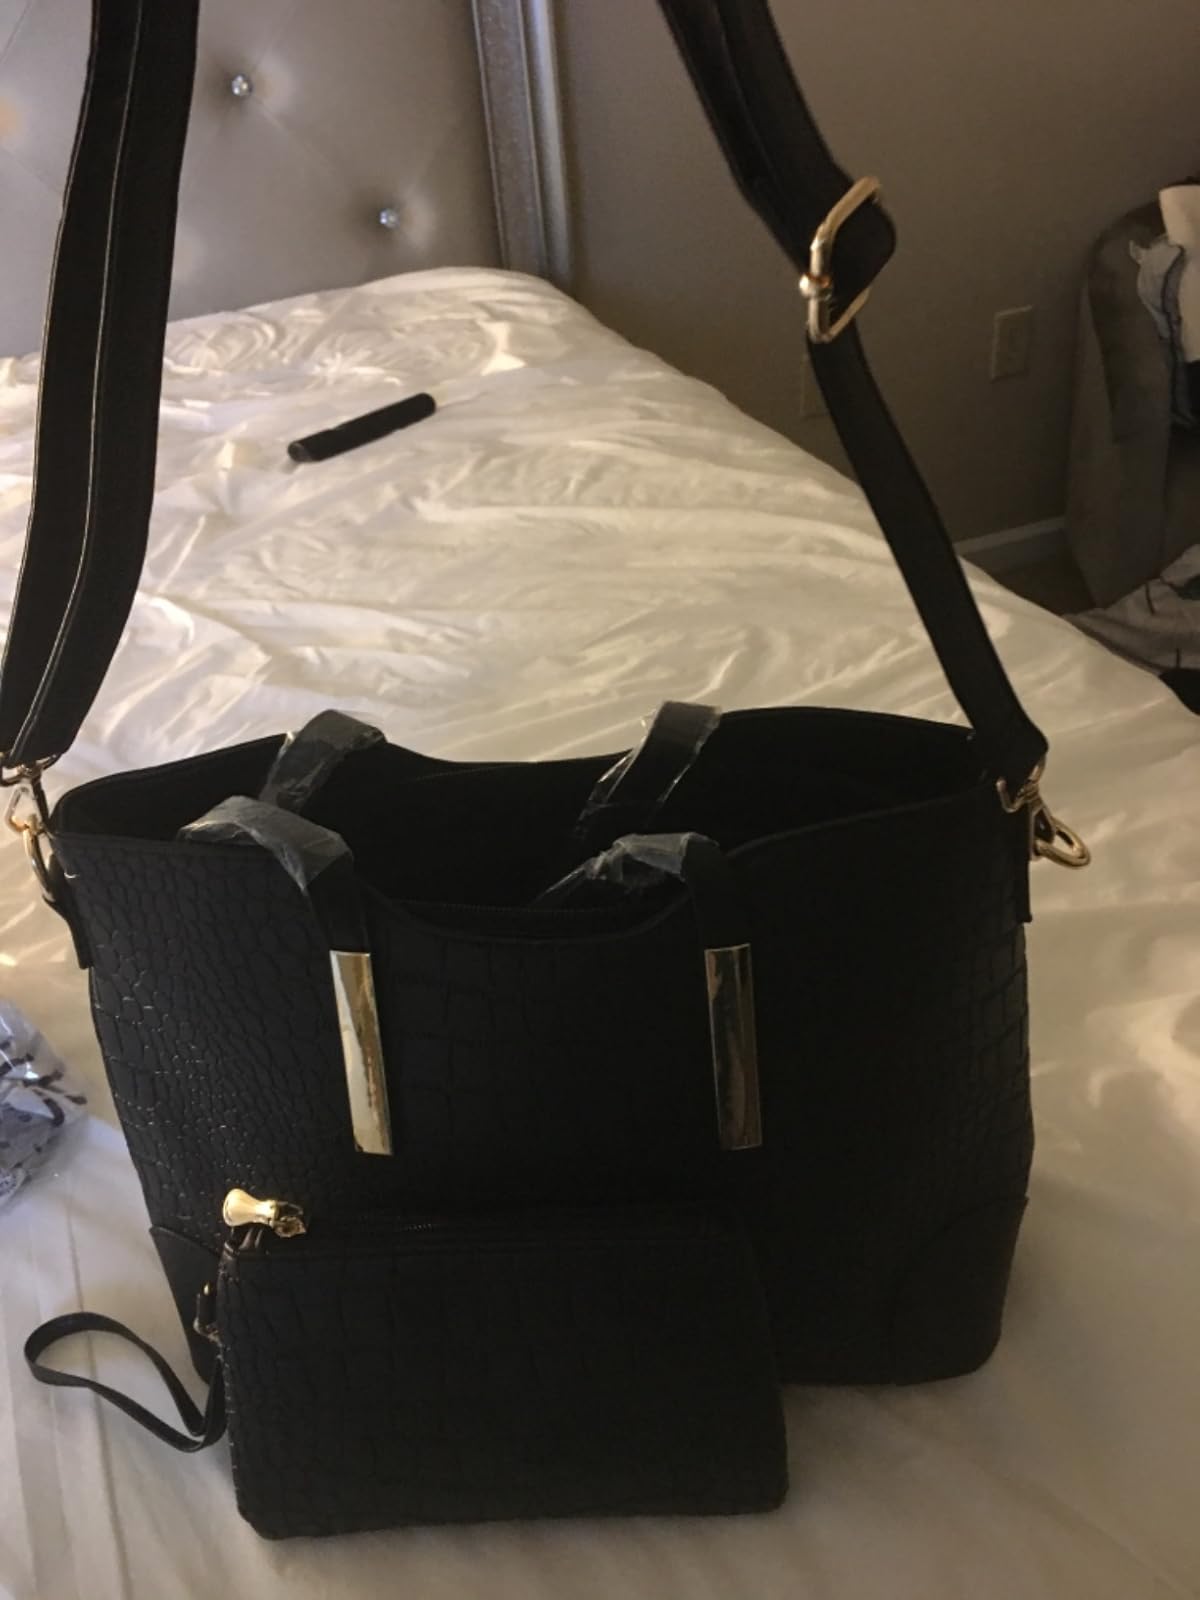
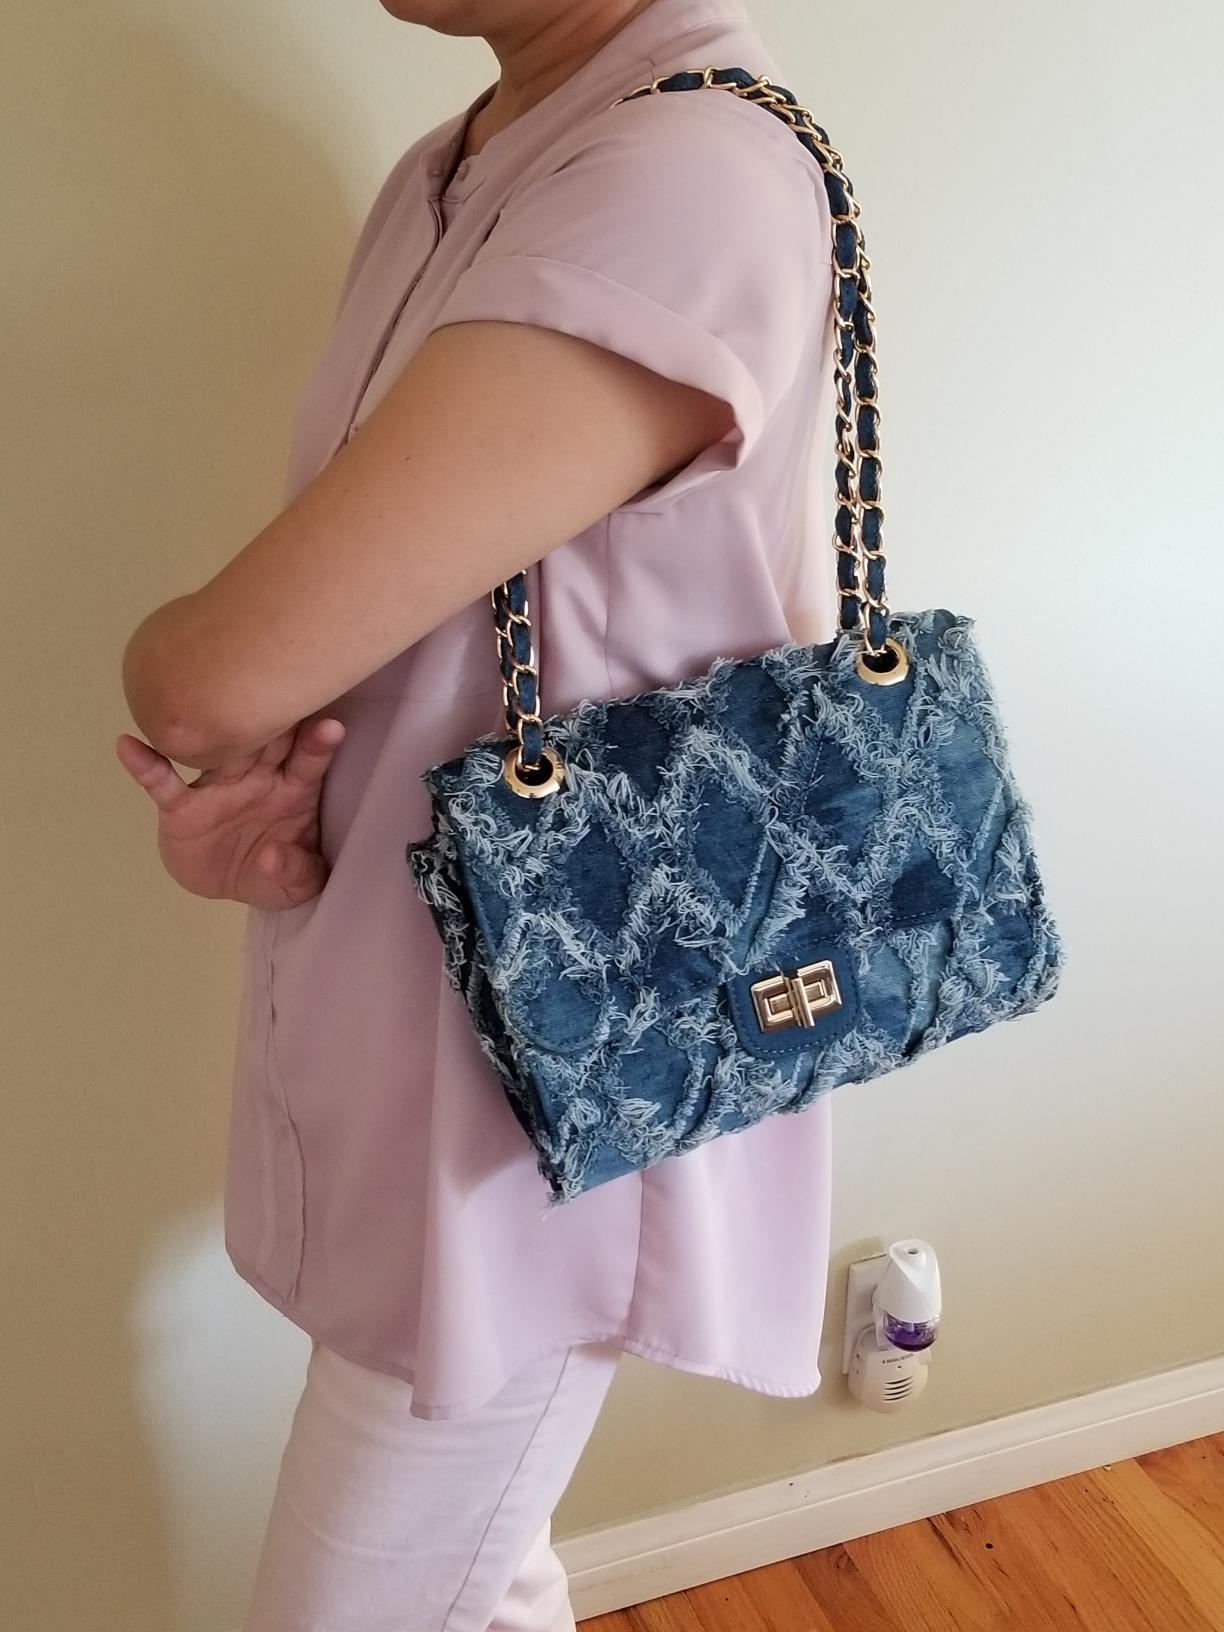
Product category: accessories_handbag
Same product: no